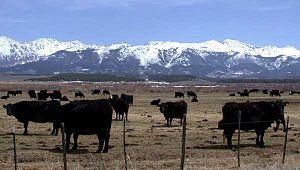
Le Colorado est un État de l'Ouest américain. Sa capitale est Denver, qui forme avec Aurora une métropole de 3 214 218 habitants, soit plus de la moitié de la population de l'État. Le Colorado est surnommé l'« État du centenaire » car il a intégré l'Union en 1876, 100 ans après la déclaration d'indépendance des États-Unis.